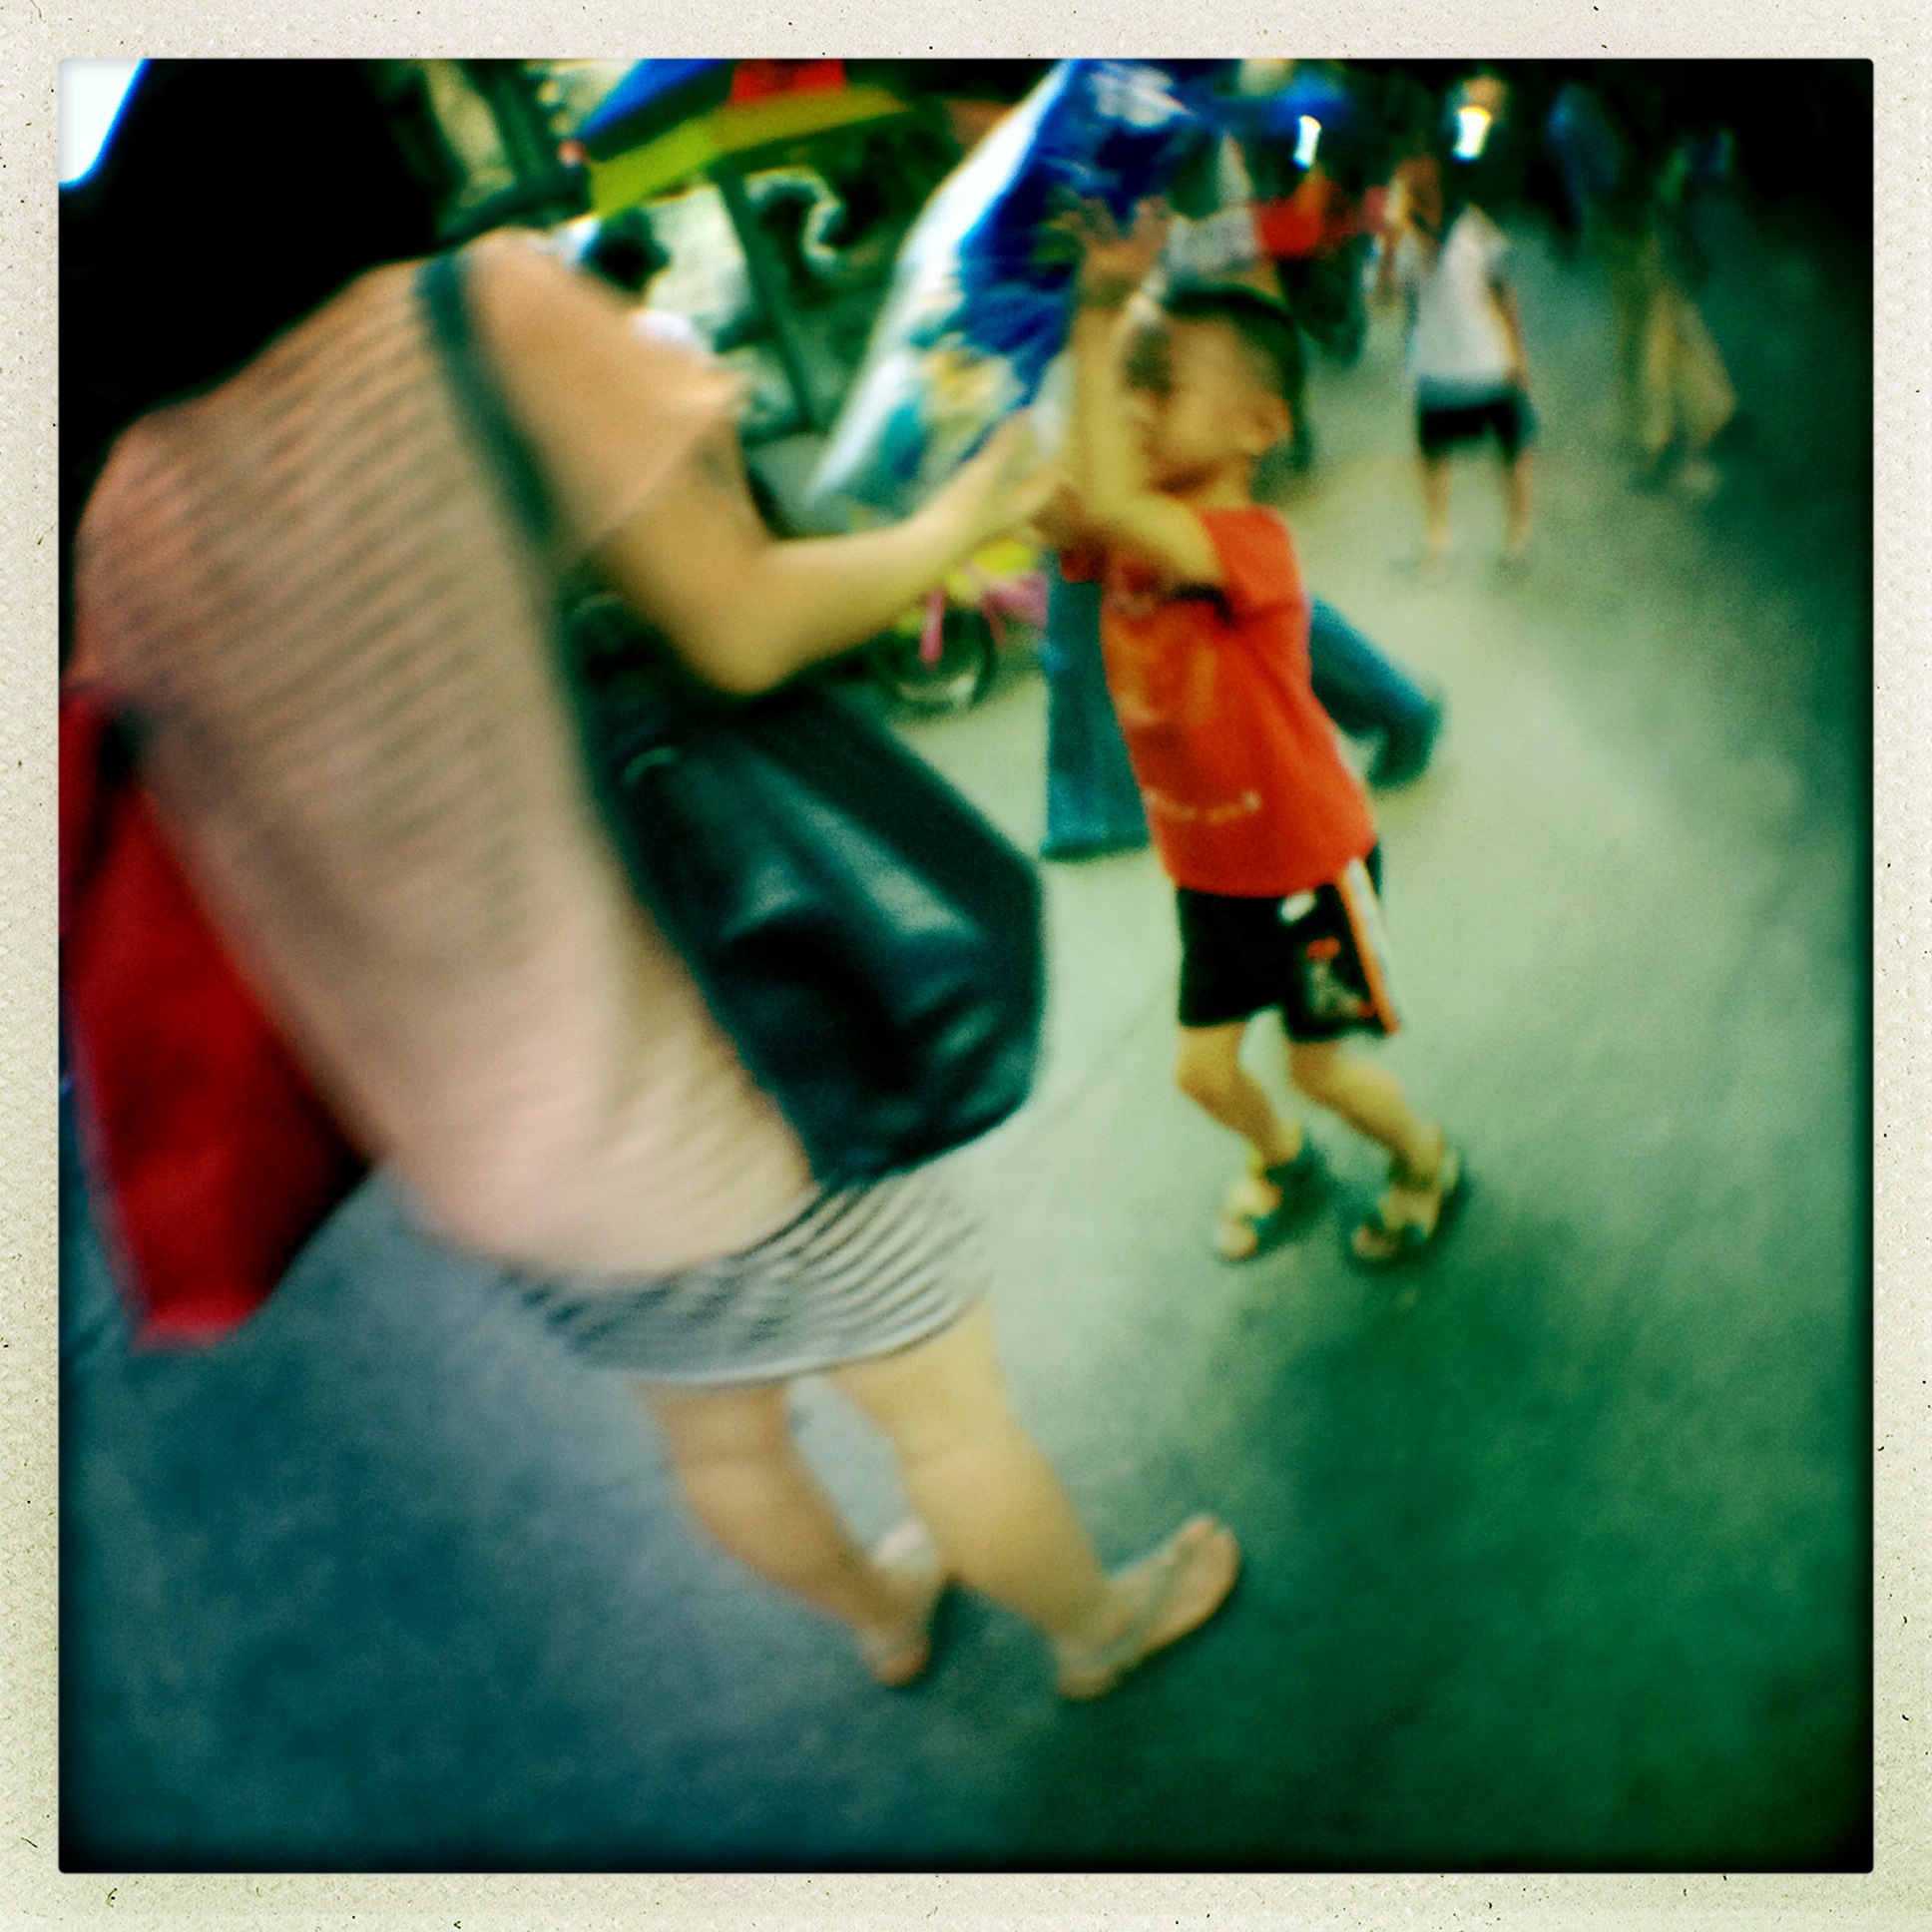
photography, play, photograph, johnslens, hipstamatic, image, inas1982film